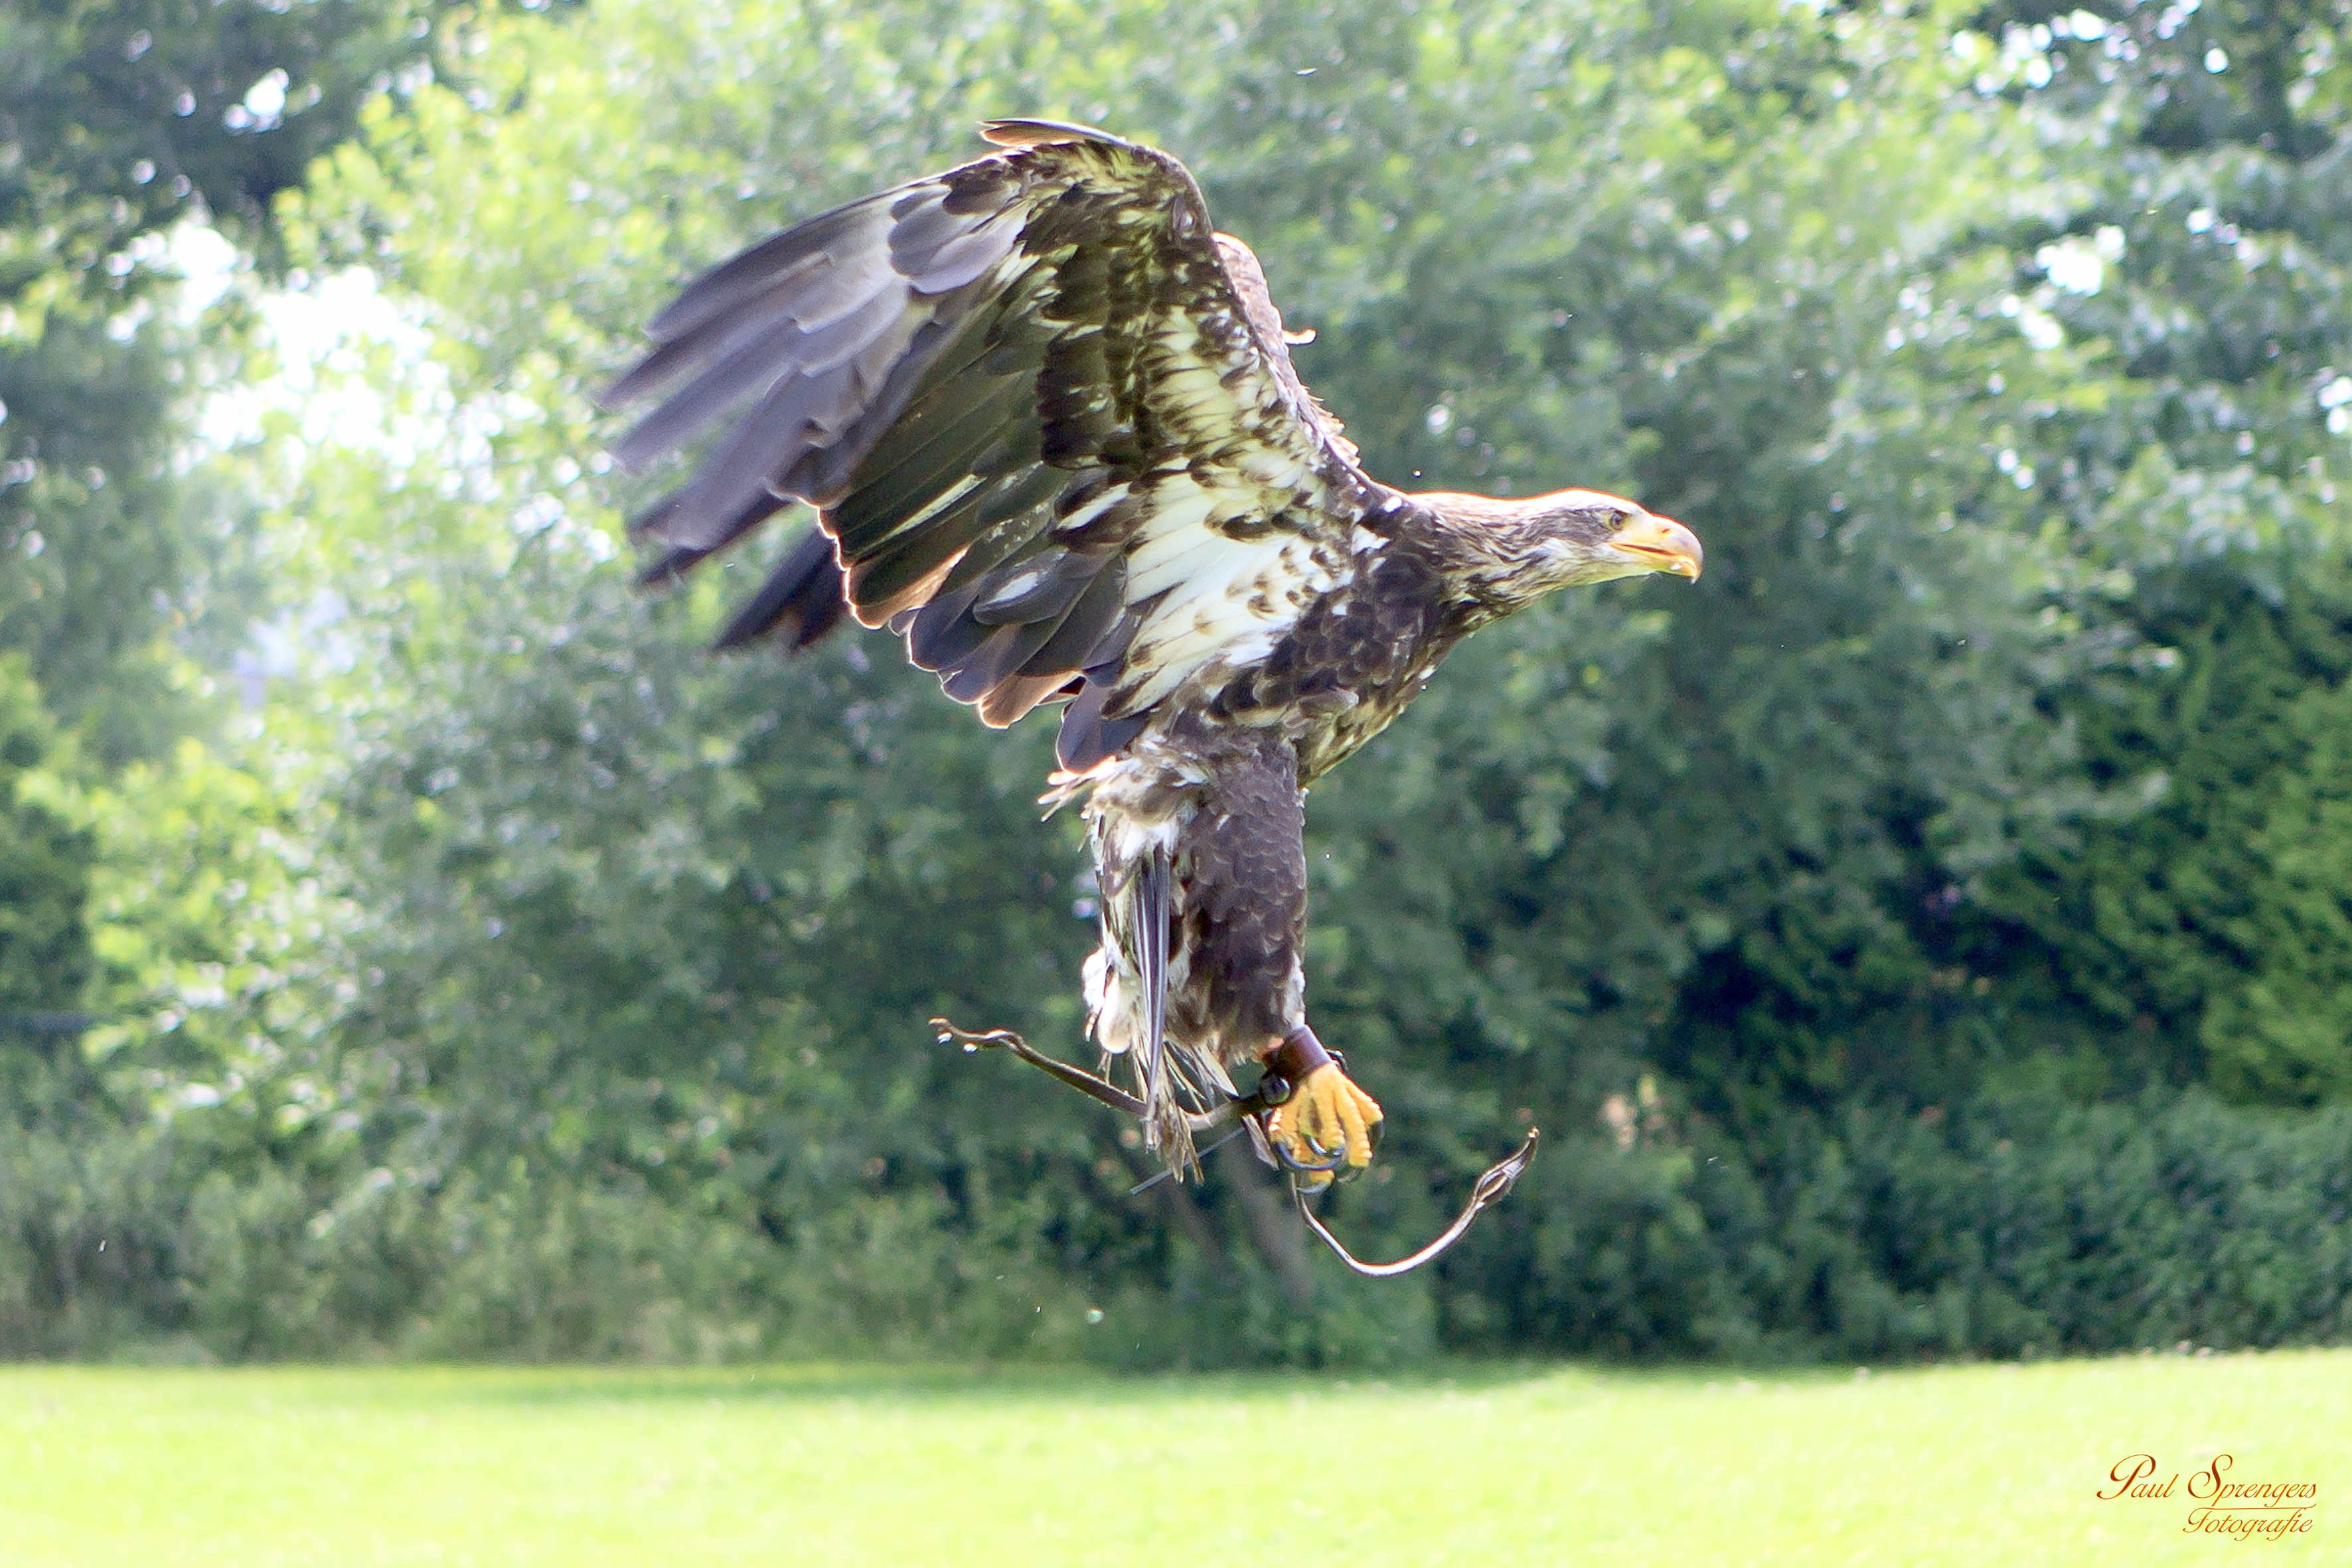
nature, bird, wildlife, eagle, hawk, fauna, bird of prey, bald eagle, birds, vertebrate, falcon, buzzard, white tailed eagle, national bird, accipitriformes